Atyap

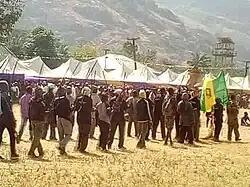
A cross-section of Agworok hunters at the Afan National Festival, 2020 Edition.

The hunt is usually initiated by the "a̱gwak a̱kat" (chief hunter) who leads the group which usually included kin Bajju, Asholyio and Atsam people to the hunting ground chosen.